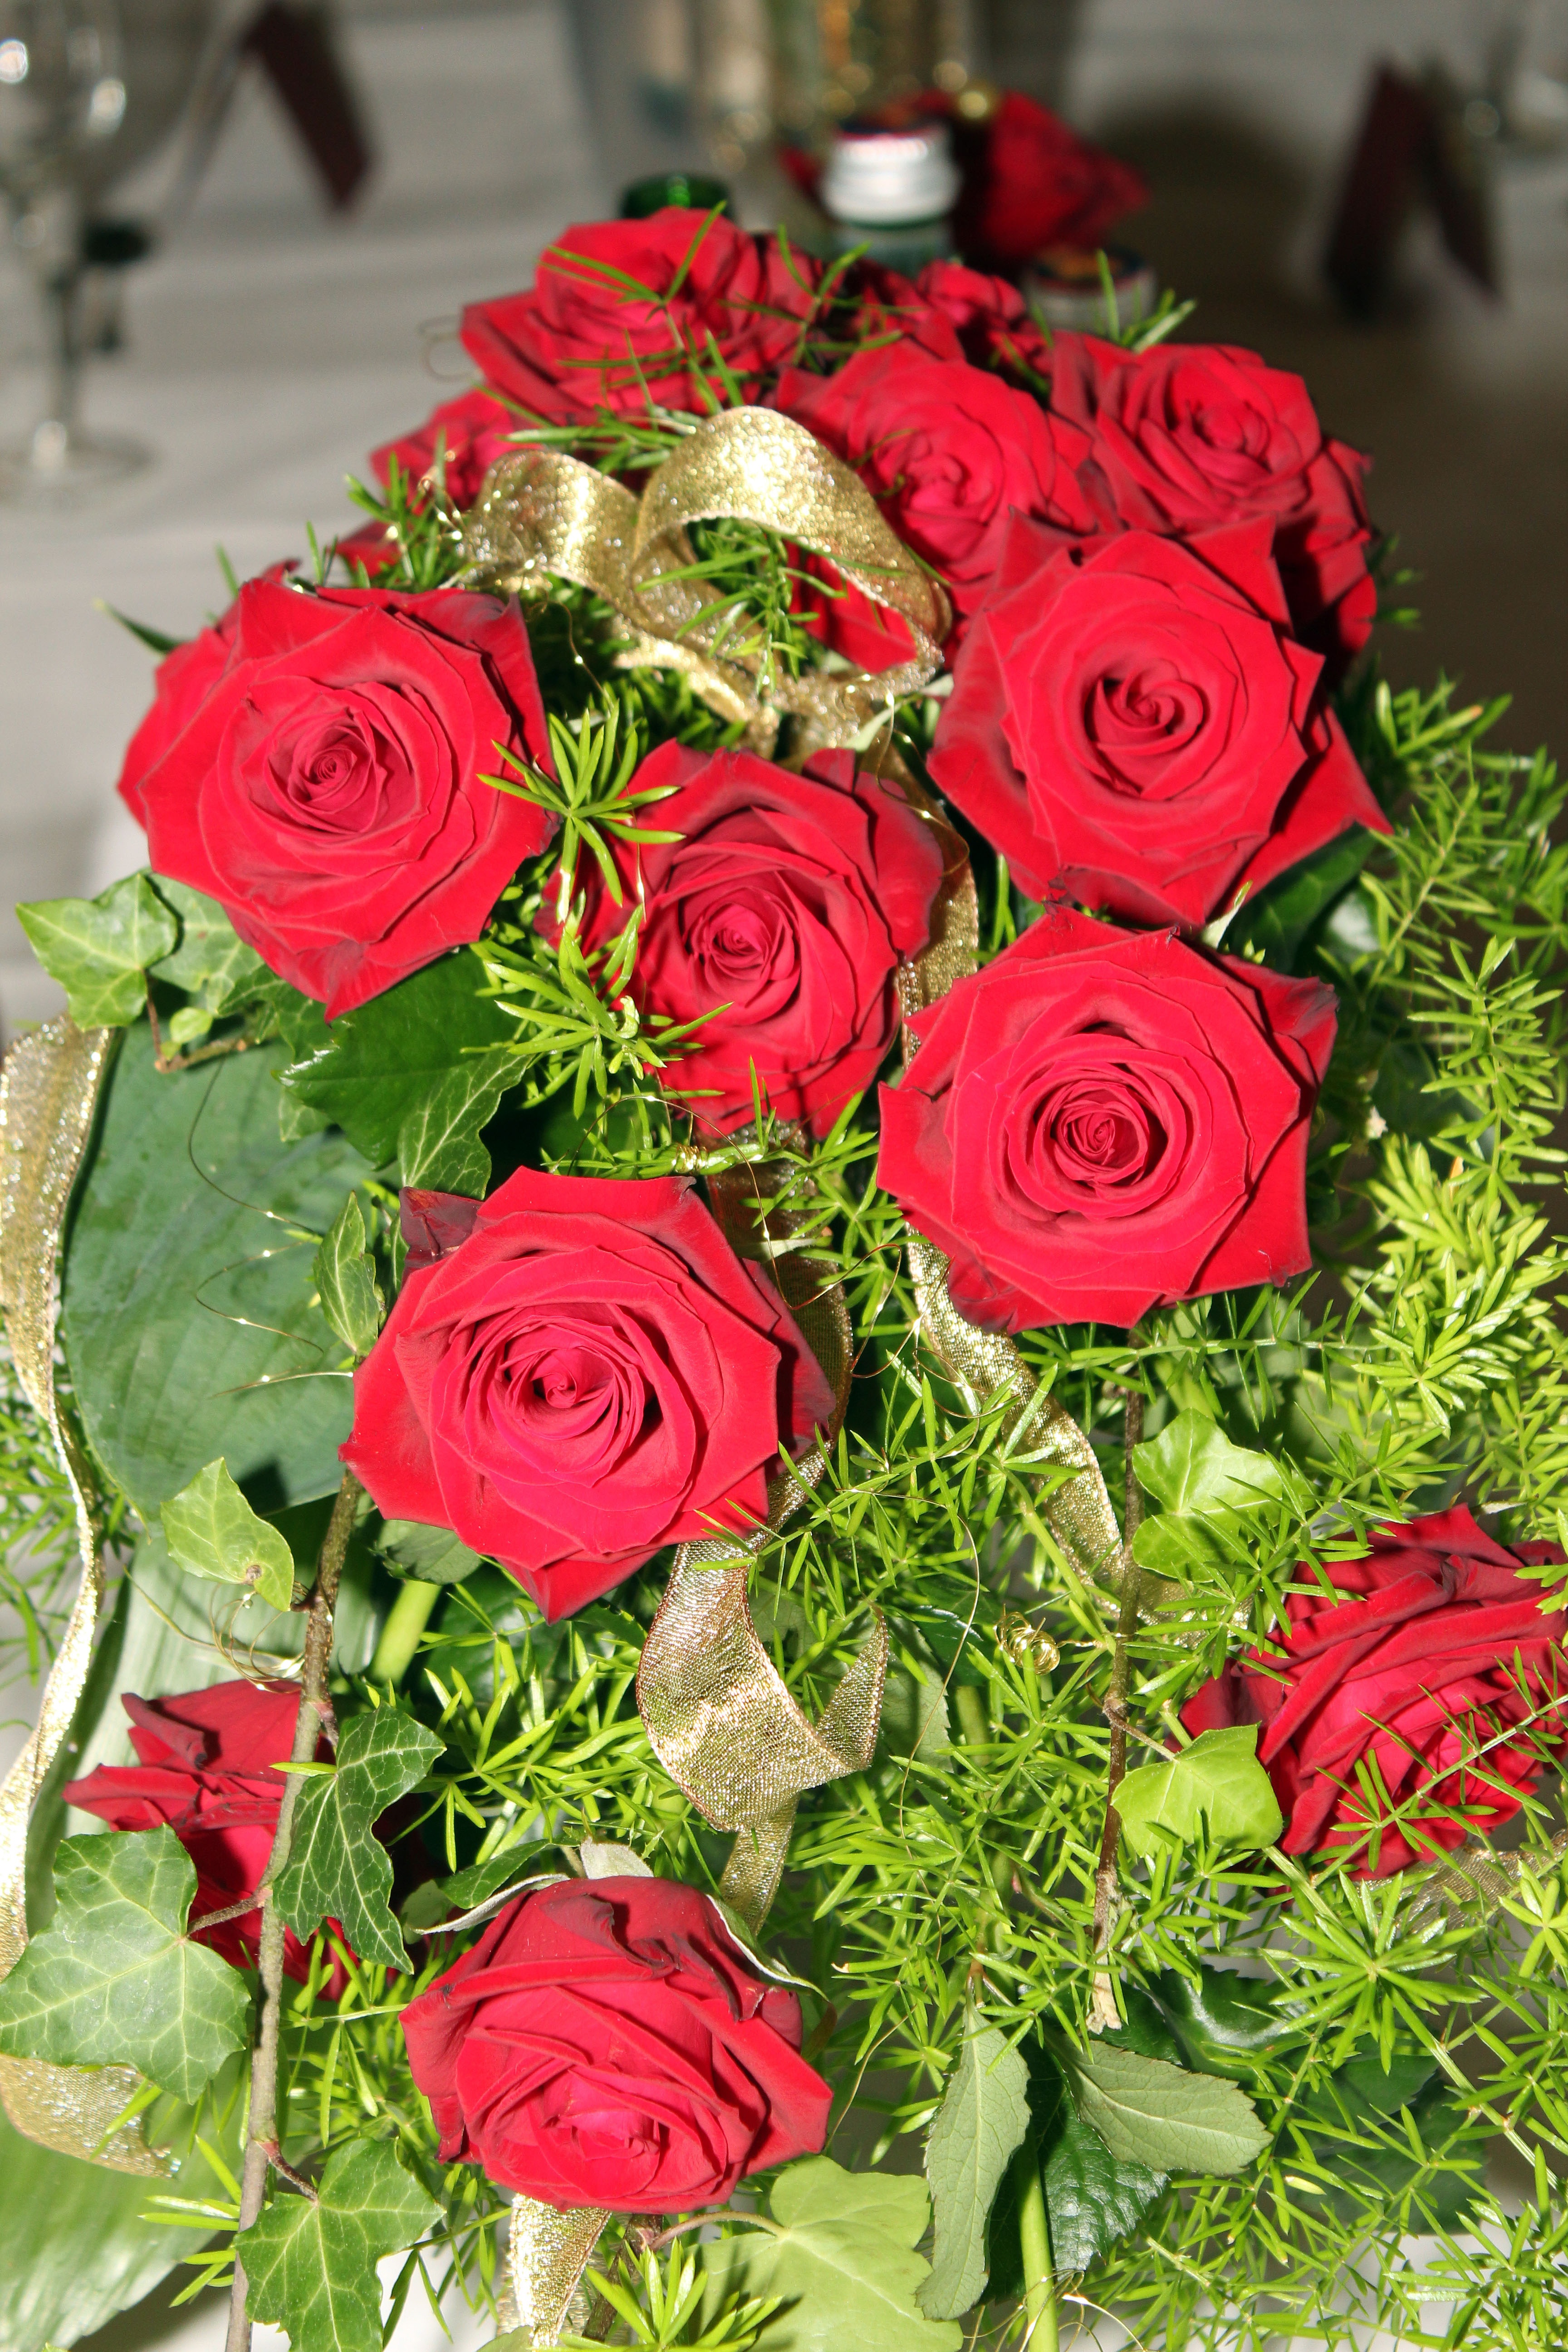
plant, flower, petal, celebration, love, bouquet, rose, red, symbol, romance, wedding, flowers, roses, wedding bouquet, floristry, marry, rose bloom, bridal bouquet, flowering plant, garden roses, rose family, flower bouquet, cut flowers, floral design, land plant, flower arranging